Alternative medicine

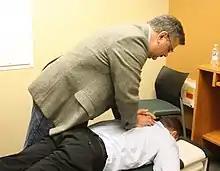
A chiropractor "adjusting" the spine

The United States agency National Center for Complementary and Integrative Health (NCCIH) has created a classification system for branches of complementary and alternative medicine that divides them into five major groups. These groups have some overlap, and distinguish two types of energy medicine: "veritable" which involves scientifically observable energy (including magnet therapy, colorpuncture and light therapy) and "putative", which invokes physically undetectable or unverifiable energy. None of these energies have any evidence to support that they affect the body in any positive or health promoting way.